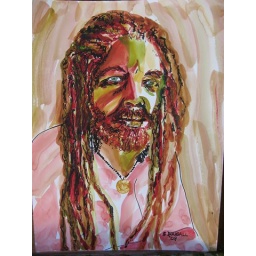
20&amp;quot;x 15&amp;quot;/ water color on paper/ framed under glass / original NFS